Kvalsund Church

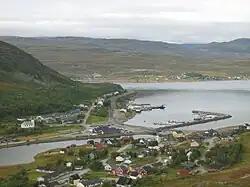
View of the church in the Kvalsund village (left side of picture) along the Kvalsundet strait

The first church in Kvalsund was built in 1763. The church stood here until 1892 when it was torn down and replaced with a new church on the same site. The new church was designed by the architect Christian Thams. The church was built on unstable ground, so in 1936, the church was taken down and rebuilt on the present site.